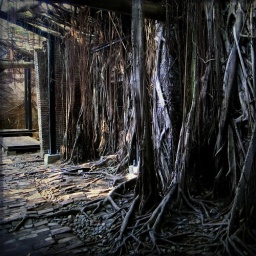
tree in the house